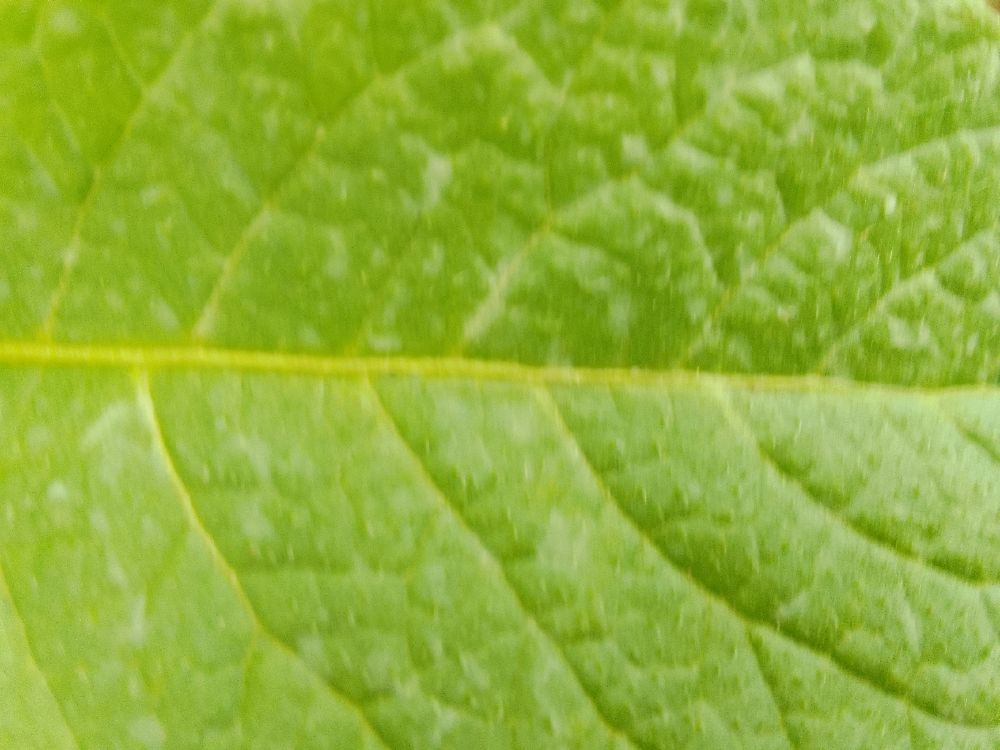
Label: Healthy